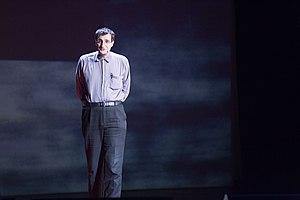
Témoins du mondes - Josef Schovanec - (CC) Olivier EZRATTY
Nos intelligences multiples est un essai écrit par Josef Schovanec, paru le 4 avril 2018 aux éditions de l'Observatoire. Inspiré par la théorie des intelligences multiples d'Howard Gardner, il est surtout consacré à la défense de l'intelligence autiste, constituant une analyse des apports de cette intelligence au cours de l'Histoire, et des sources de la situation de handicap expérimentée par les personnes autistes.